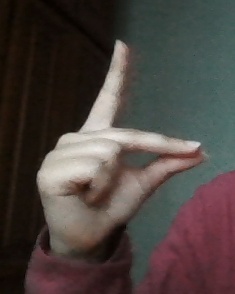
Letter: ta